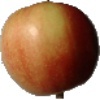
Label: Apple Red 2